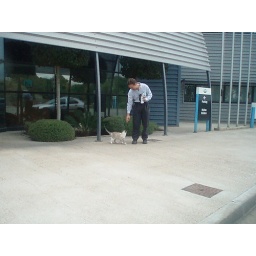
This cat lives at the plant where Eric works. She waits for him every day in the bushes.